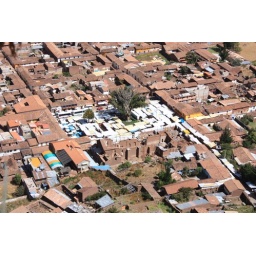
The town market is the series of white awnings in the middle of the frame.